Evolution (professional wrestling)

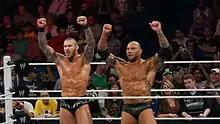
Orton and Batista in April 2014

At SummerSlam on August 18, 2013, Triple H and Orton once again joined forces to form the heel stable The Authority. At WrestleMania XXX on April 6, 2014, the two men would be joined by Batista after Daniel Bryan defeated Triple H in the opening match, and then Orton and Batista in the main event triple threat match to win the WWE World Heavyweight Championship. The next night on "Raw", Batista and Orton teamed together for the first time in ten years to face The Usos for the WWE Tag Team Championship, but the match ended in a no contest due to both teams being counted out. Later that night, Batista and Orton, along with Kane, attacked Bryan before he was set to defend his title against Triple H. Before Triple H could defeat Bryan, however, The Shield interrupted by spearing him and taking out Orton, Batista and Kane, thus Bryan retained the title via no contest.